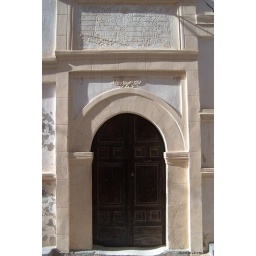
A collection of old and beautiful doors to some of the best houses in the Old City of Tripoli, Libya